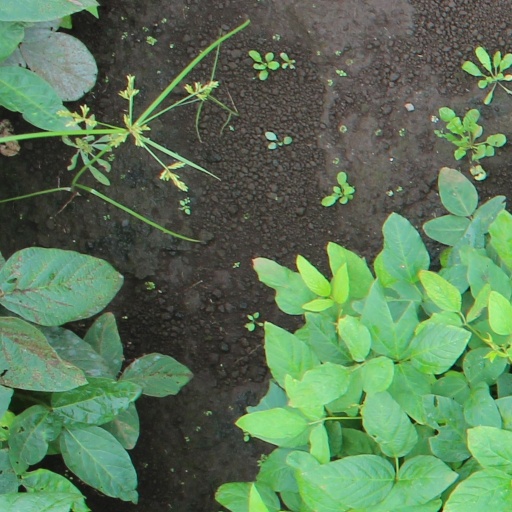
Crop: soybean